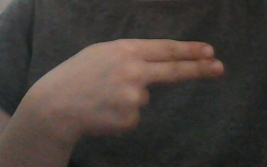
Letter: ain